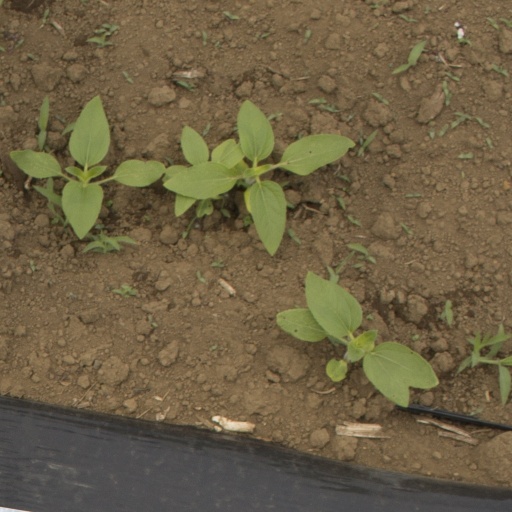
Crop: Jerusalem artichoke